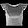
Label: Shirt